Nieuwe Zakelijkheid

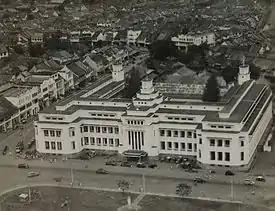
The Netherlands Trading Society office building in Batavia, now Mandiri Museum

By the end of the 1920s, Nieuwe Zakelijkheid had become popular in the Dutch East Indies. The style was slightly conformed to the tropical climate of Indonesia with the addition of the 'double facade' concept, a typical element of tropical Indische architecture. The earliest example of this is the office of the Netherlands Trading Society building (1929) in Batavia, Dutch East Indies now Mandiri Museum, built under a well-planned spatial planning around the station square Stationsplein of Kota Station, a sample of pre-World War II urban planning which for Southeast Asia was completely unprecedented. Other notable examples are Palembang City Hall (Snuyf, 1928-1931, nicknamed "Gedung Ledeng", Indonesian "plumb building") and Kota Post Office Building (Baumgartner, 1929).